Hyhky

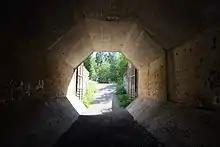
Pispala's former log driving tunnel from the Lake Pyhäjärvi side in 2020

The , built in the 1930s for log driving in the Kokemäki River, is located in Hyhky. The tunnel was preceded by two roller tracks (“red” and “gray” block road) located on the upper ridge. The new floating tunnel built next to the old floating tunnel was completed in 1968, but it was immediately redundant when the Kokemäki River's log driving ended at the end of the same year. In June 2013, the floating tunnel was opened for boat and pedestrian traffic as a connection between Lake Näsijärvi and Lake Pyhäjärvi.